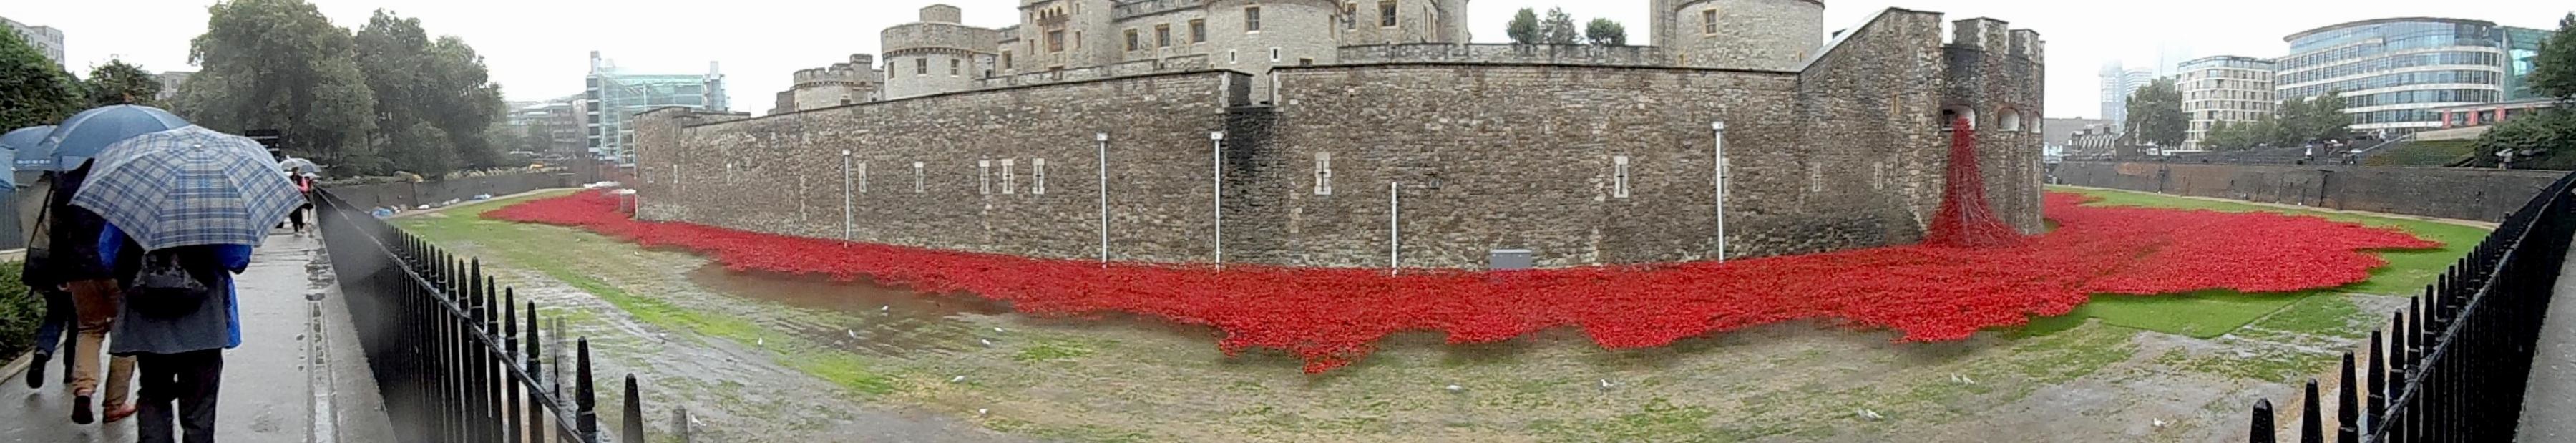
tree, grass, plant, building, monument, recreation, landmark, tourism, memorial, tourist attraction, tours, historic site